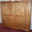
Label: wardrobe